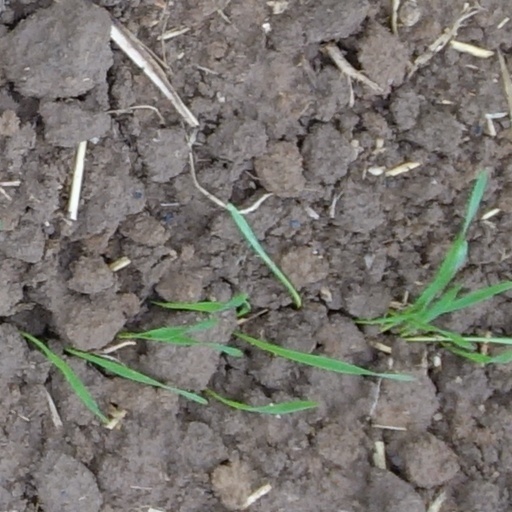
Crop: wheat